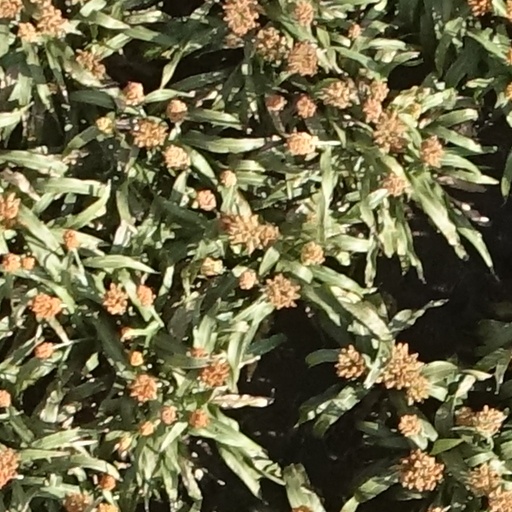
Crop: sorghum